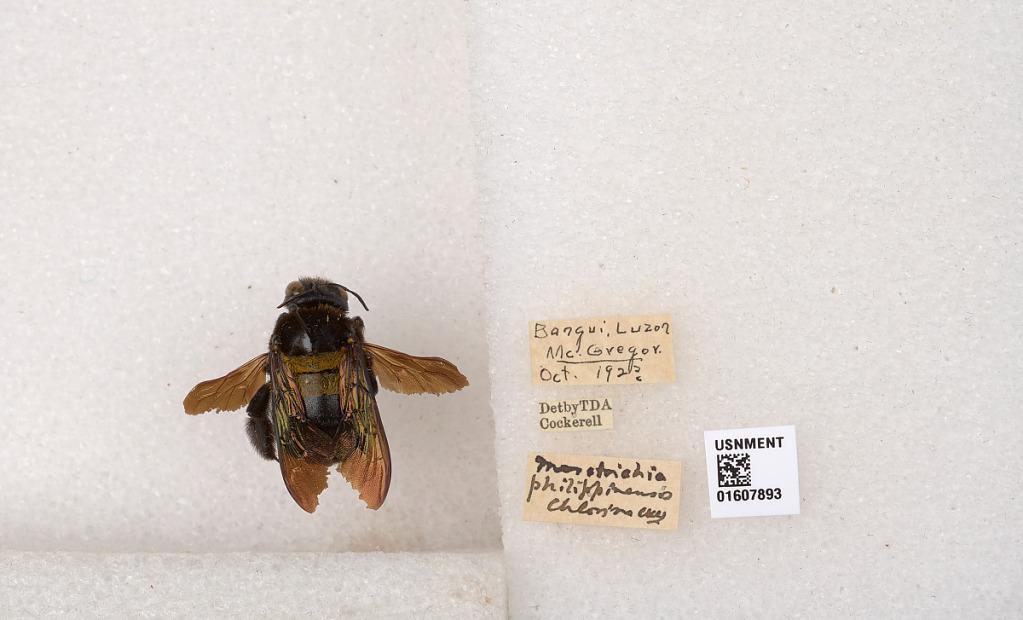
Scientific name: Xylocopa (Koptortosoma) chlorina (Cockerell)
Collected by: McGregor
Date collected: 1923-10-1
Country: Philippines
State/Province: Ilocos
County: Ilocos Norte
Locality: Bangui, Luzon
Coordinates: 18.4671, 120.753